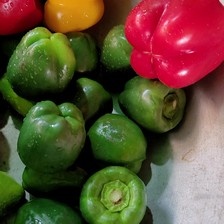
Label: capsicum